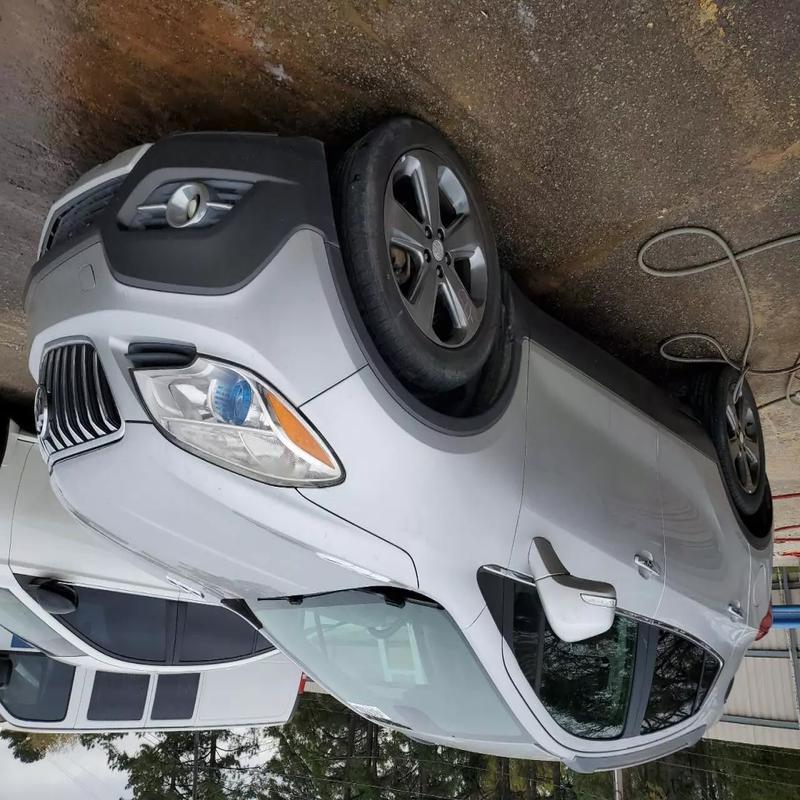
Aucun dommage détecté.
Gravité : aucun